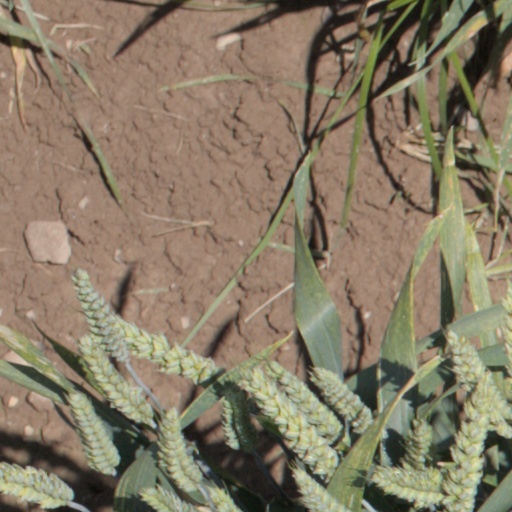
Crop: wheat